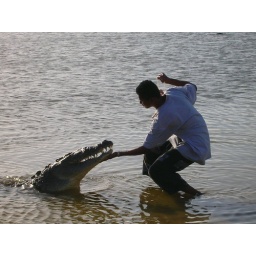
A man feeding a crocodile at a lake alongside a road in Belize.